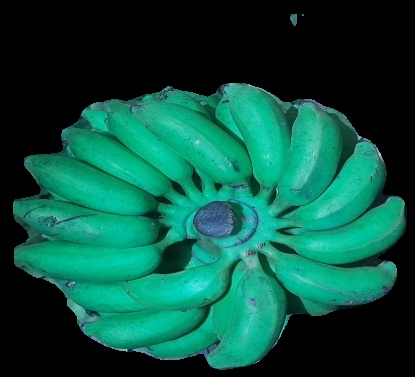
Variety: elakki-bale
Grade: grade3